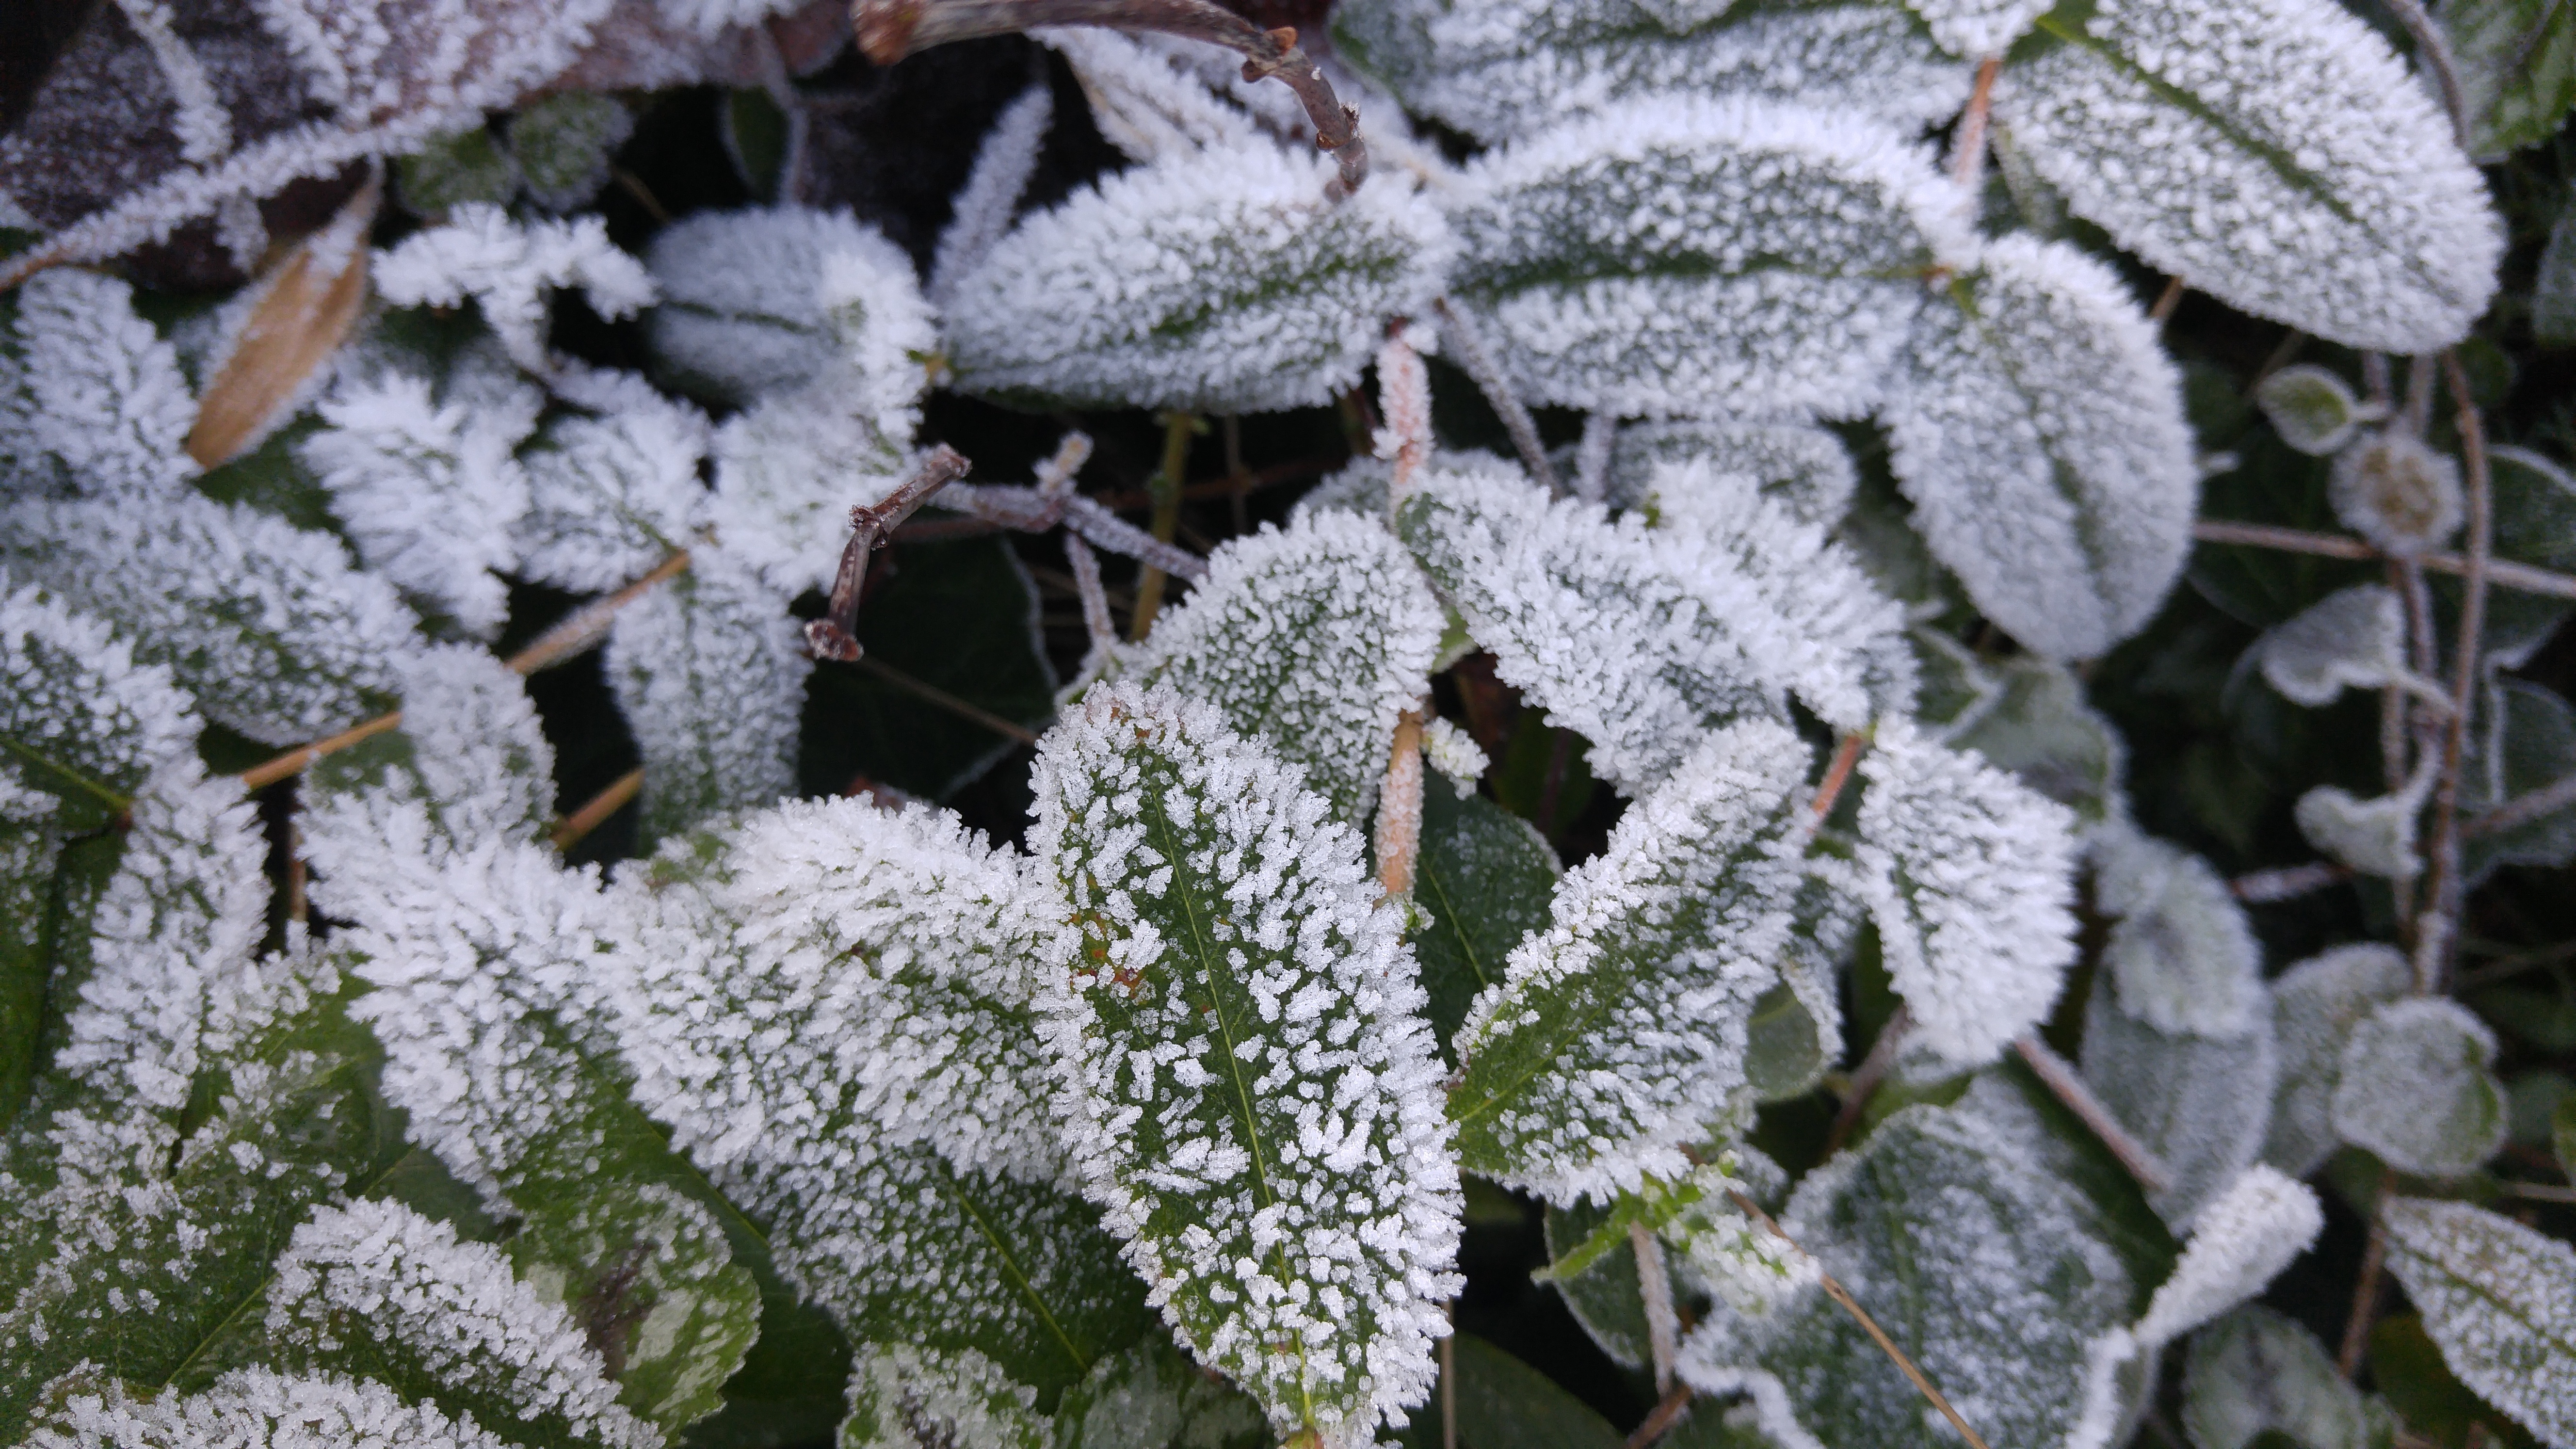
branch, snow, winter, plant, leaf, flower, frost, botany, flora, shrub, land plant